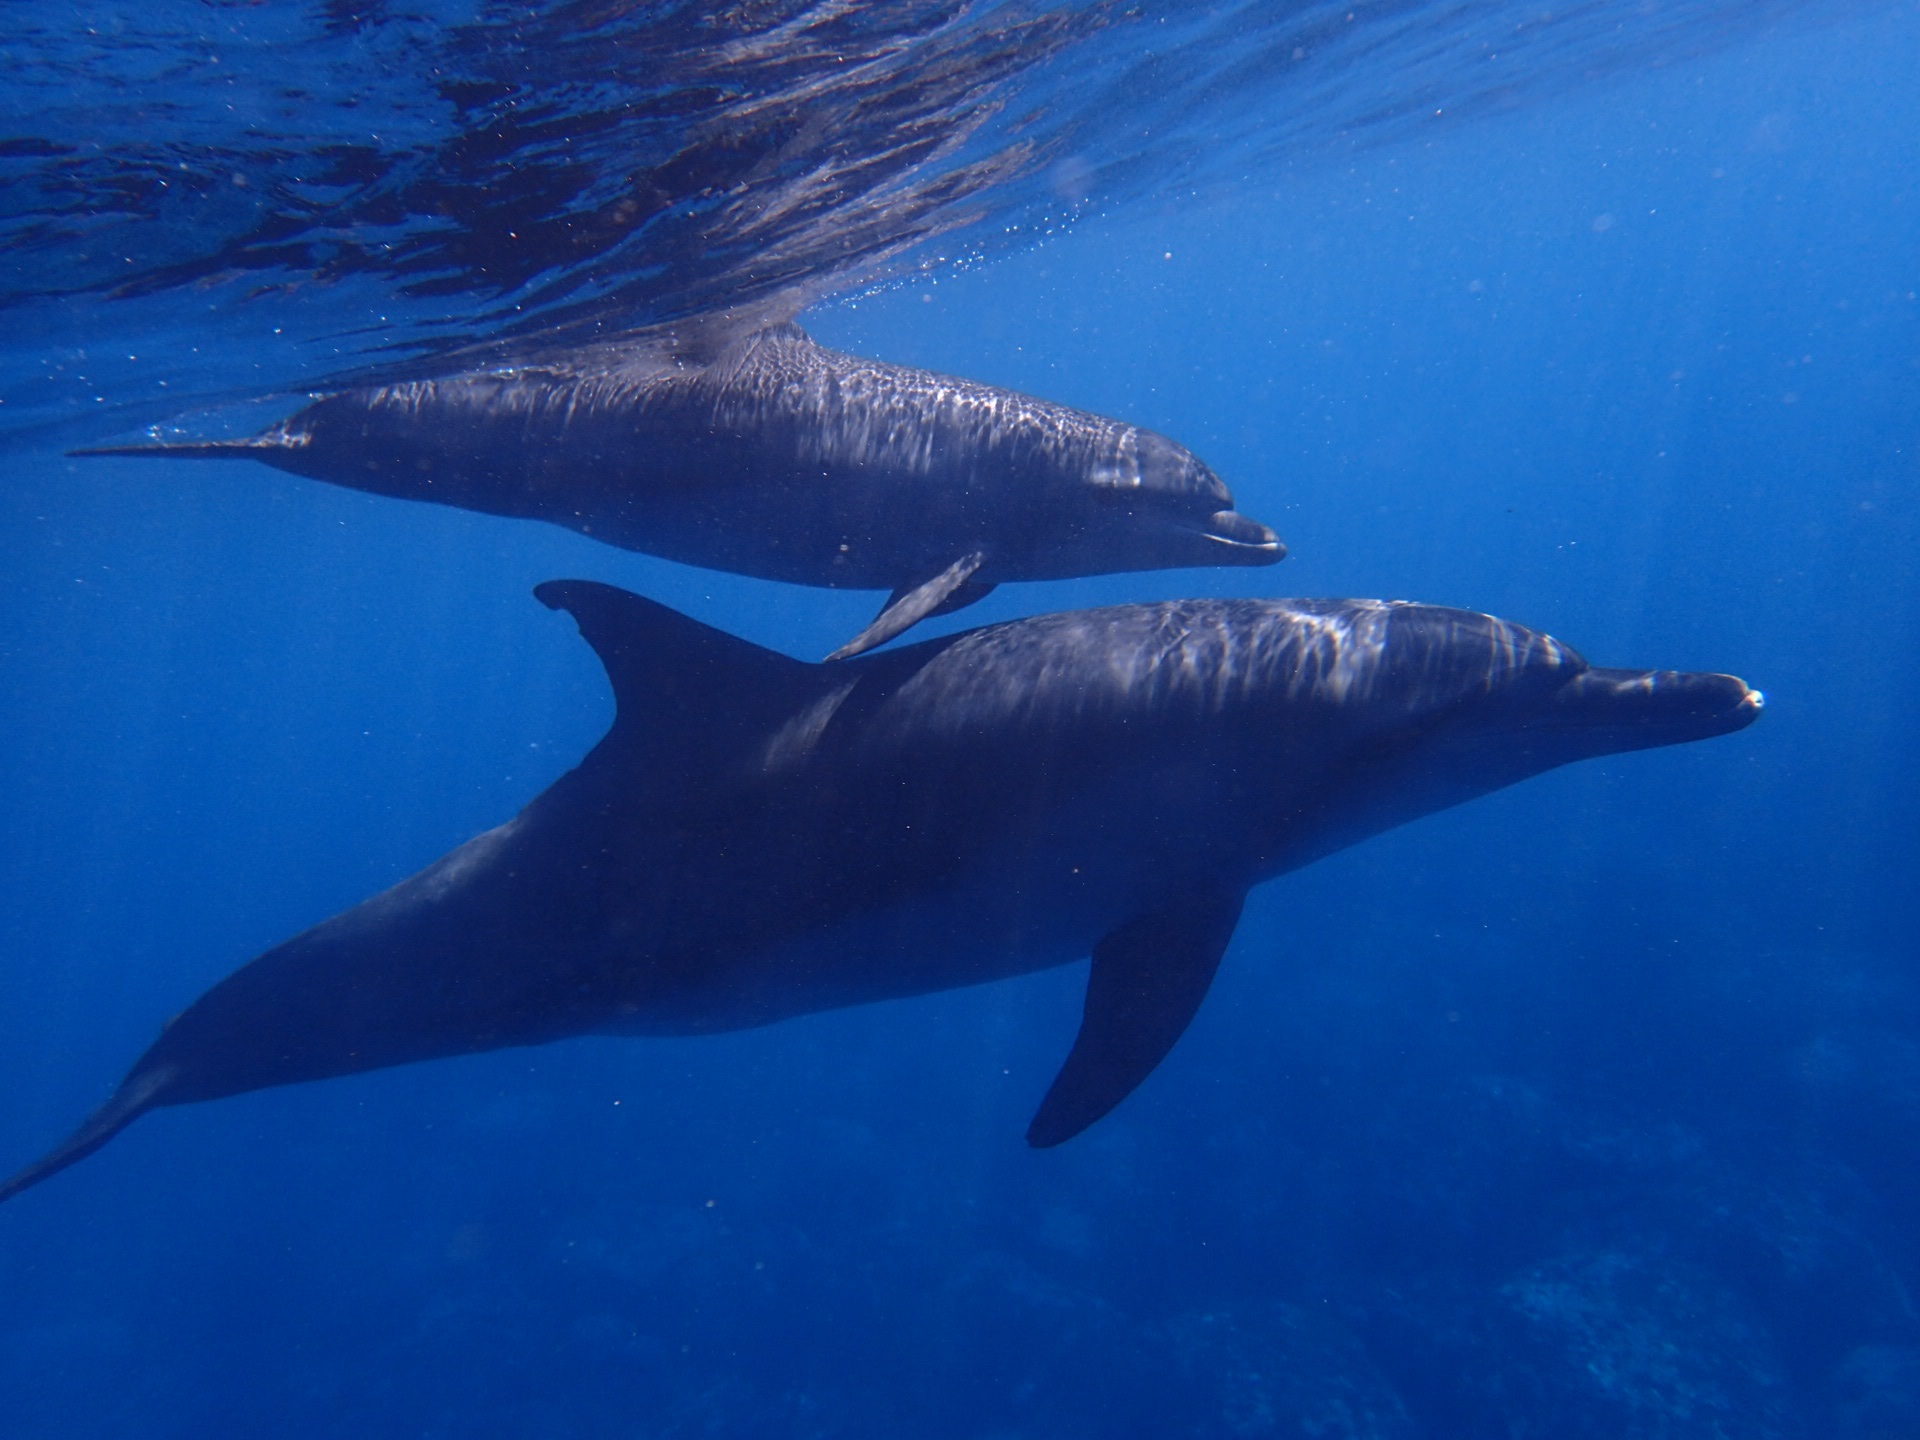
sea, ocean, animal, diving, biology, mammal, blue, humpback whale, vertebrate, dolphin, in water, marine mammal, marine biology, spinner dolphin, whales dolphins and porpoises, stenella, common bottlenose dolphin, short beaked common dolphin, rough toothed dolphin, striped dolphin, tucuxi